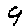
Label: 9